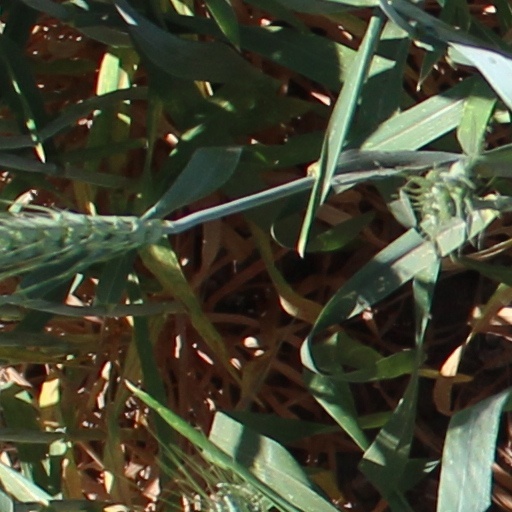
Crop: wheat